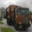
Label: truck